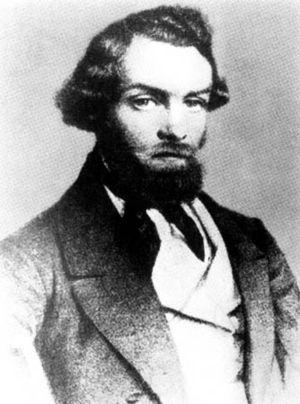
La Fraternité générale des travailleurs allemands est une organisation de travailleurs créée pendant la révolution de Mars, la plus importante de son époque, qui fédérait différentes organisations de travailleurs. Elle continue d'exister après la fin de la révolution. Elle est considérée comme précurseur d'ultérieures organisations de travailleurs, aussi bien politiques que syndicales.
Stephan Born est un des premiers hommes politiques socialistes de la Confédération germanique.